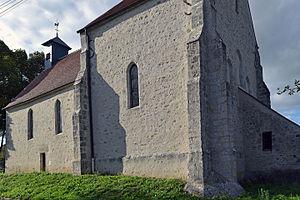
Eglise paroissiale Saint-Blaise ou Saint-Fiacre à Dimancheville, Loiret, France This building is indexed in the Base Mérimée, a database of architectural heritage maintained by the French Ministry of Culture,
La liste des monuments historiques du Loiret recense les monuments historiques situés dans le département français du Loiret.
Dimancheville est une commune française, située dans le département du Loiret en région Centre-Val de Loire.